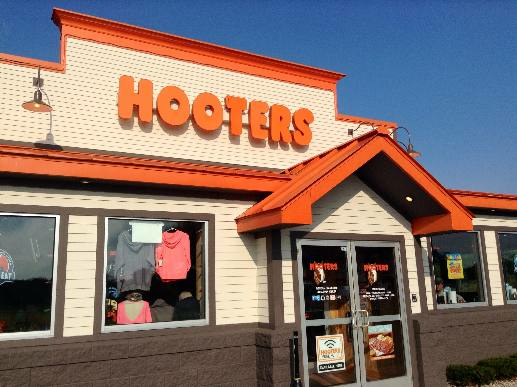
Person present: No